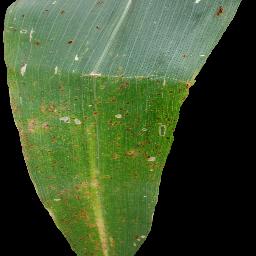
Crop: corn
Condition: (maize)_common_rust